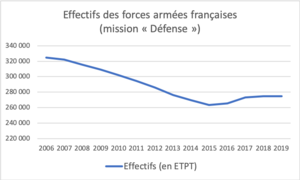
Effectifs des forces armées françaises 2006-2019
Les Forces armées, couramment appelées l'Armée française, constituent la puissance militaire de la République française, chargée de la défense de la population, du territoire et des intérêts nationaux. Elles comprennent principalement les commandements et leurs états-majors, les trois armées ainsi que la Gendarmerie nationale, les services de soutien et les organismes interarmées.